Canoo MPDV

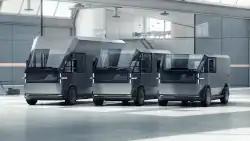
Rendering of MPDV family: L–R: MPDV3, MPDV2, MPDV1

The Canoo Multi-Purpose Delivery Vehicle (MPDV for short) is a line of battery electric delivery vans produced by Canoo, the first of which was unveiled in December 2020. There are three planned models, the MPDV1 and the taller MPDV2, both sharing the same wheelbase and platform as the earlier Canoo Lifestyle Vehicle, and the MPDV3, which will use an enlarged version of the same platform. However, the company went bankrupt in January 2025, so the MPDV was likely cancelled as a result.